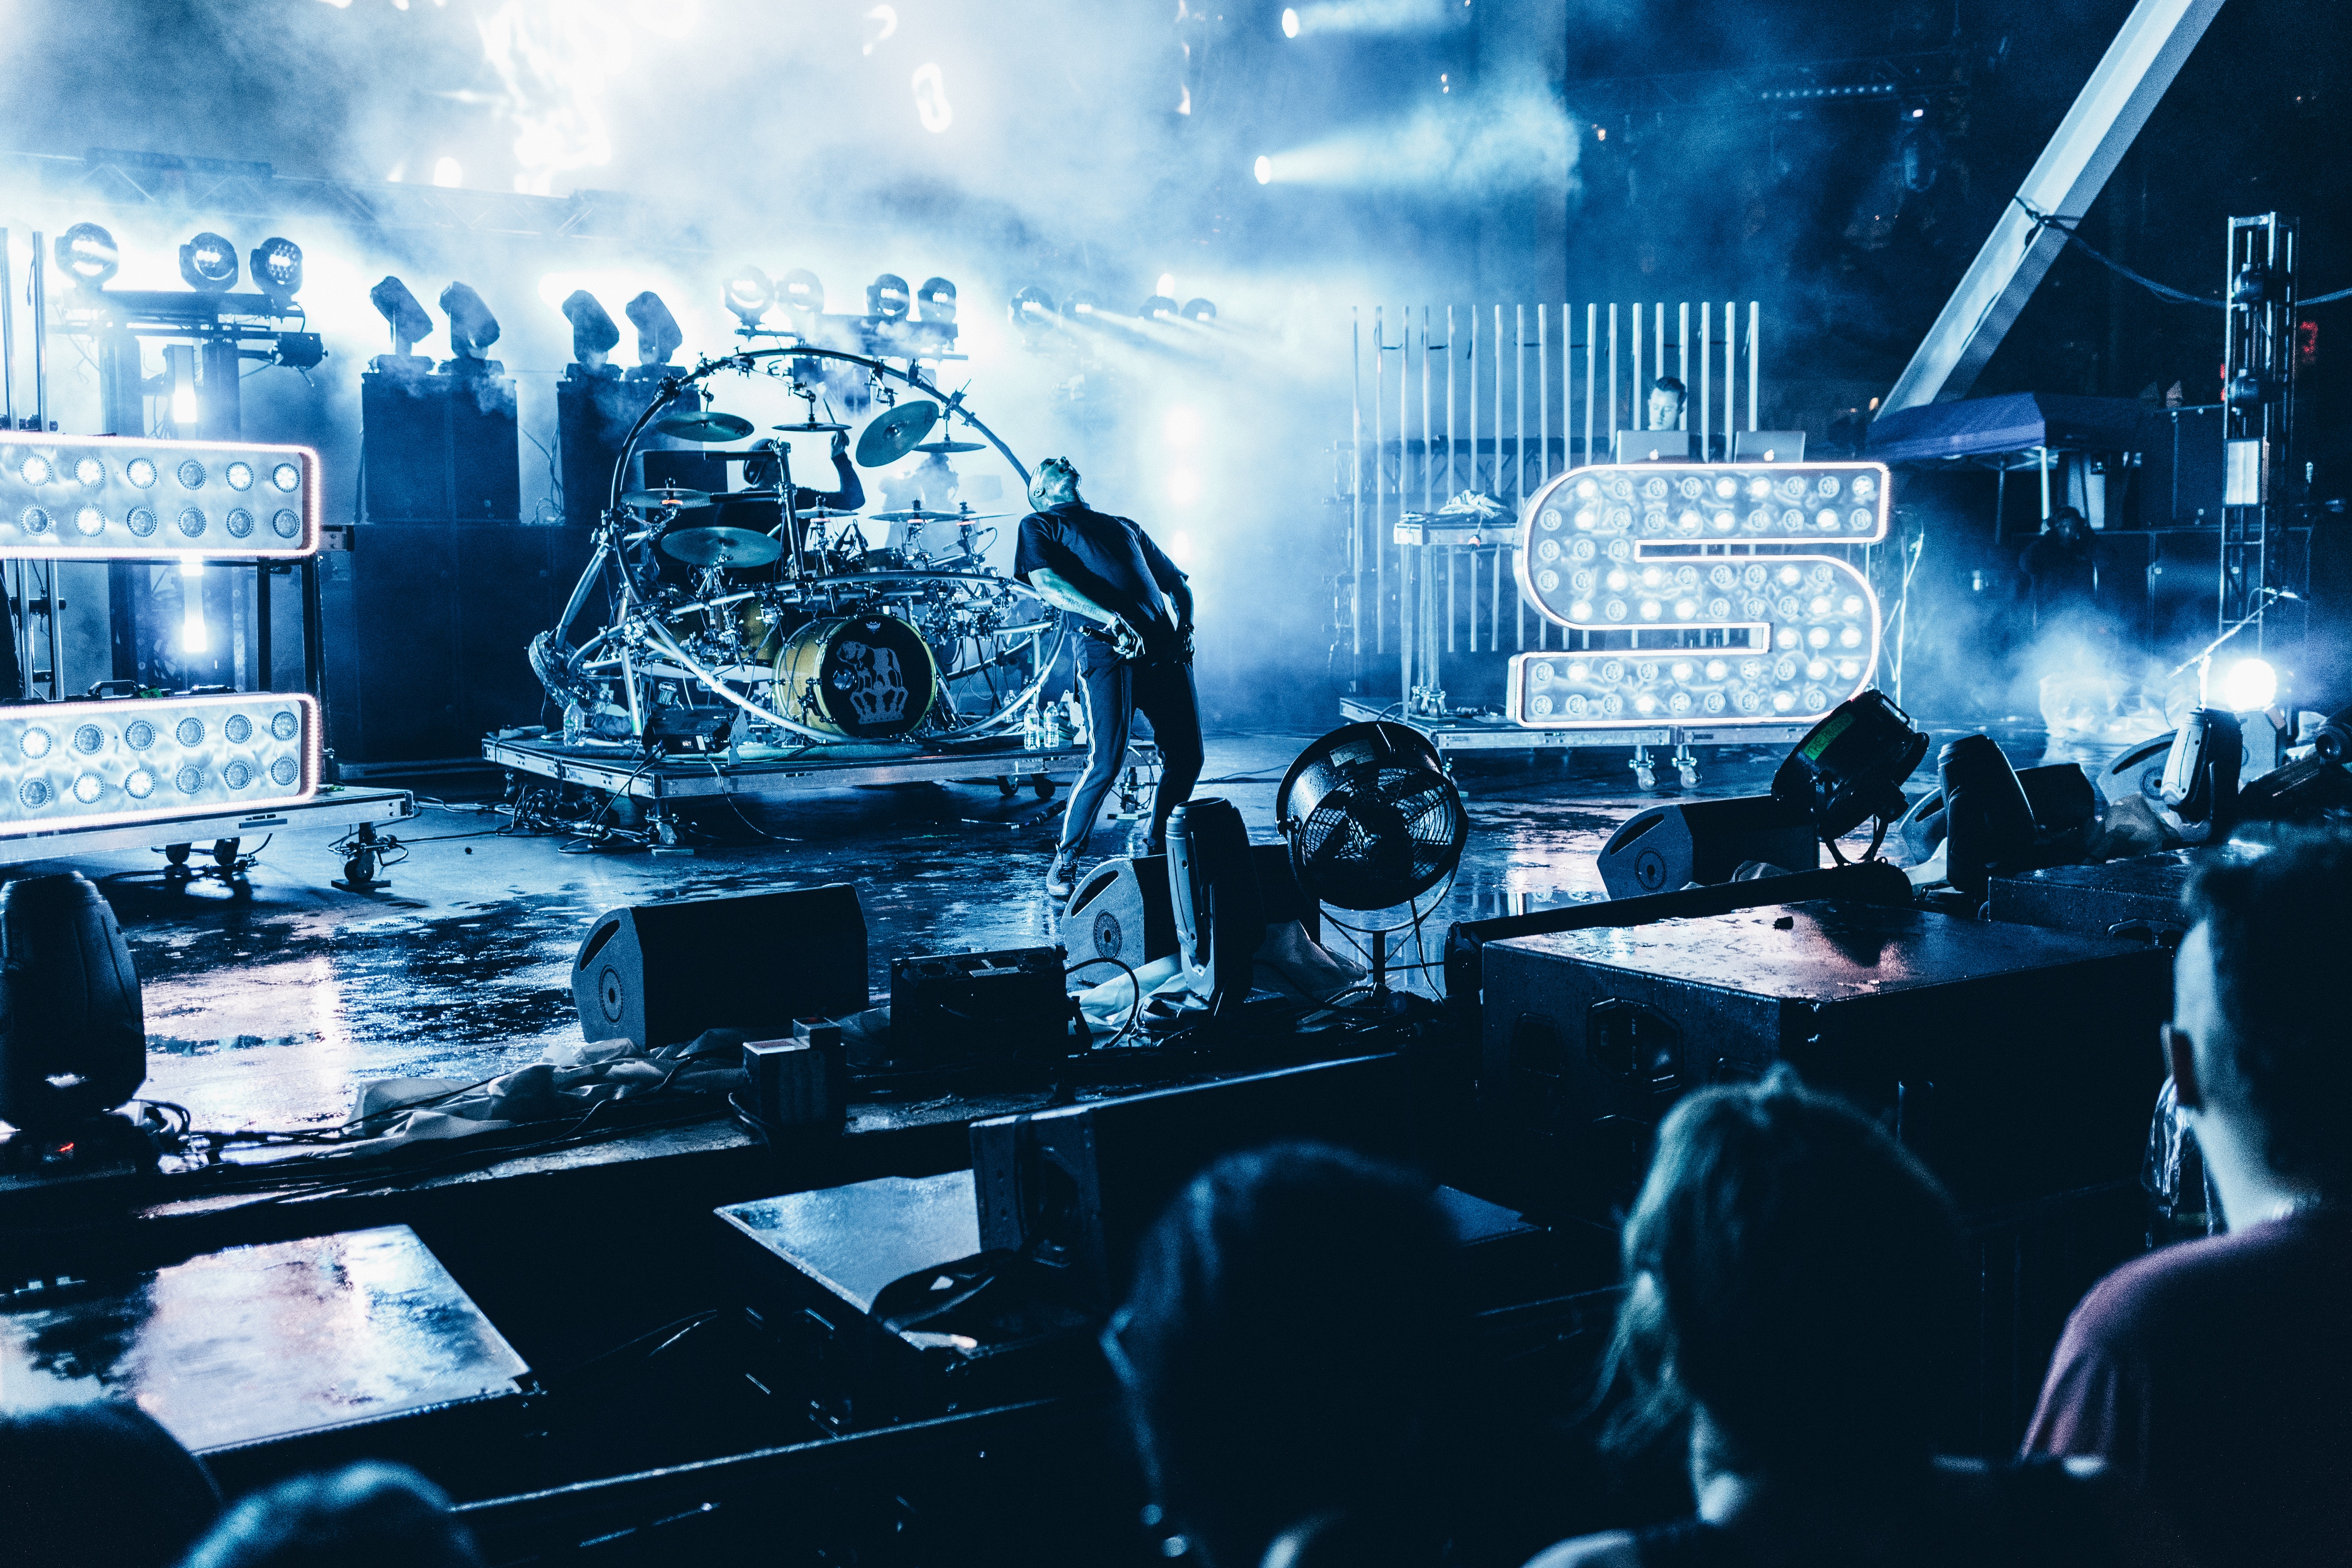
technology, concert, stage, special effects, computer wallpaper, visual effects